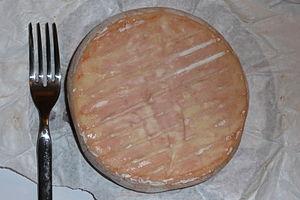
Saint Nectaire de 600 grammes